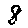
Label: 8